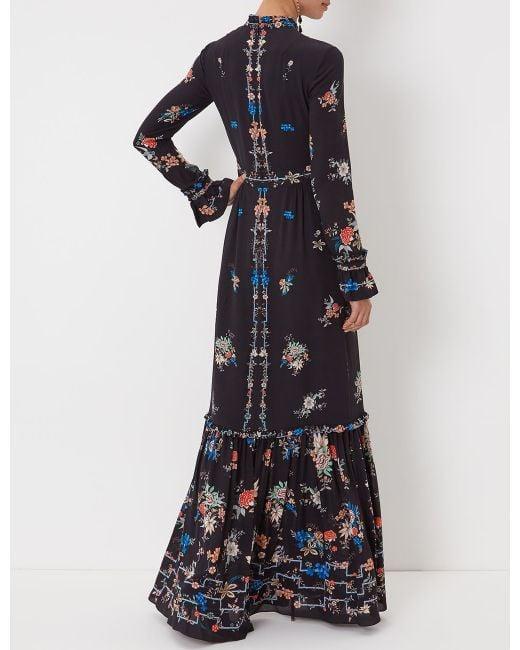
Braunes langes Kleid mit weiblichem Blumendruck